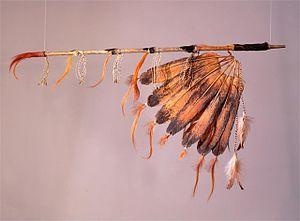
Un calumet est une pipe utilisée par les Amérindiens pour fumer du tabac. Il est utilisé dans la vie courante, mais aussi lors de tabagies, et pour décréter la paix entre deux tribus ou deux puissances ou dans le cadre de la médecine traditionnelle.